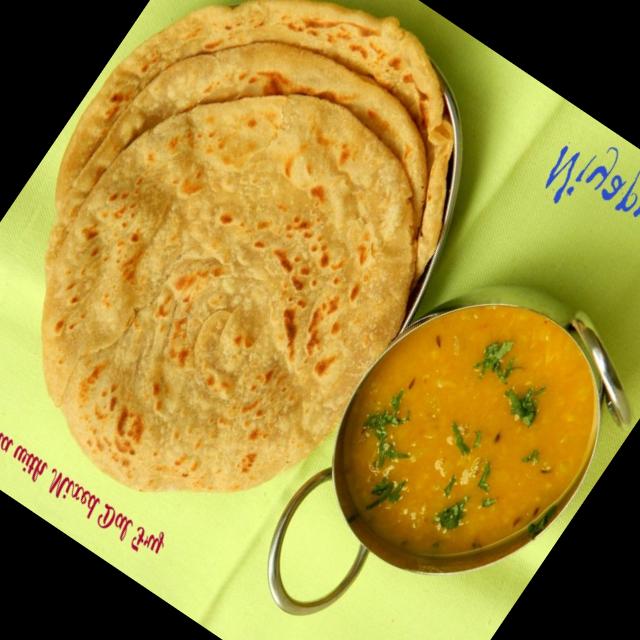
Dish: chapati